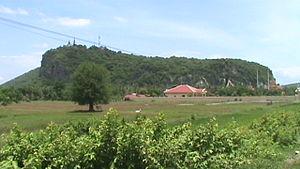
Phnom Sampeou, à une douzaine de kilomètres de Battambang
La province de Battambang, parfois appelée Batdambang, est une province du nord-ouest cambodgien.